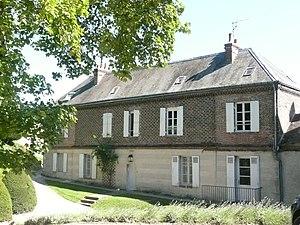
Maison natale de Philidor dans le parc de la Chapelle Royale de la famille d'Orléans à Dreux.
François-André Danican Philidor, surnommé « le Grand », est un compositeur et joueur d'échecs français qui mena de front ces deux activités toute sa vie.